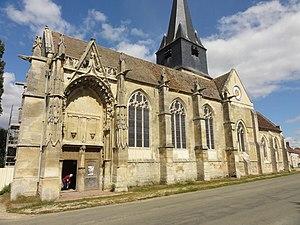
Vue depuis le sud-ouest.
L'église Saint-Josse est une église catholique paroissiale située à Parnes, dans l'Oise, en France. Sa construction à partir de 1089 fut motivée par l'attrait des reliques de saint Josse exercé sur les pèlerins. L'église qui lui avait précédée était dédiée à saint Martin, mais ce premier vocable tomba dans l'oubli. De dimensions généreuses par rapport à la taille du village, l'église Saint-Josse est un édifice très complexe, et sa forme actuelle n'est que le fruit des remaniements successifs. Ceci n'empêche pas une construction soignée et des qualités architecturales indéniables. L'église réunit des parties marquées par les différents stades d'évolution de l'architecture gothique, et possède notamment un portail flamboyant d'une grande richesse sculpturale. D'autre part, l'abside romane édifiée vers l'an 1100 avec son cul-de-four nervé et ses arcatures décoratives est tout autant d'un grand intérêt archéologique. Les parties basses du clocher et l'étage de beffroi remontent à la même époque. L'édifice a été restauré pendant les années 1860-1870, et est classé monument historique depuis 1913.